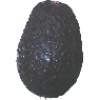
Label: Avocado ripe 1